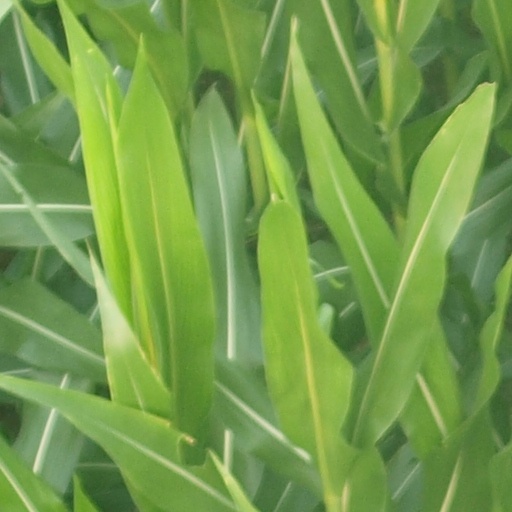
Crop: maize; corn